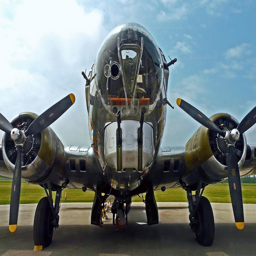
A propeller airplane sitting on top of a runway.
Direct front view of small two engine propeller airplane.
A propeller airplane sitting on tarmac at airport.
Front view of an old fighter plane out on the runway
A silver jumbo jet with large propellers sits on a runway.